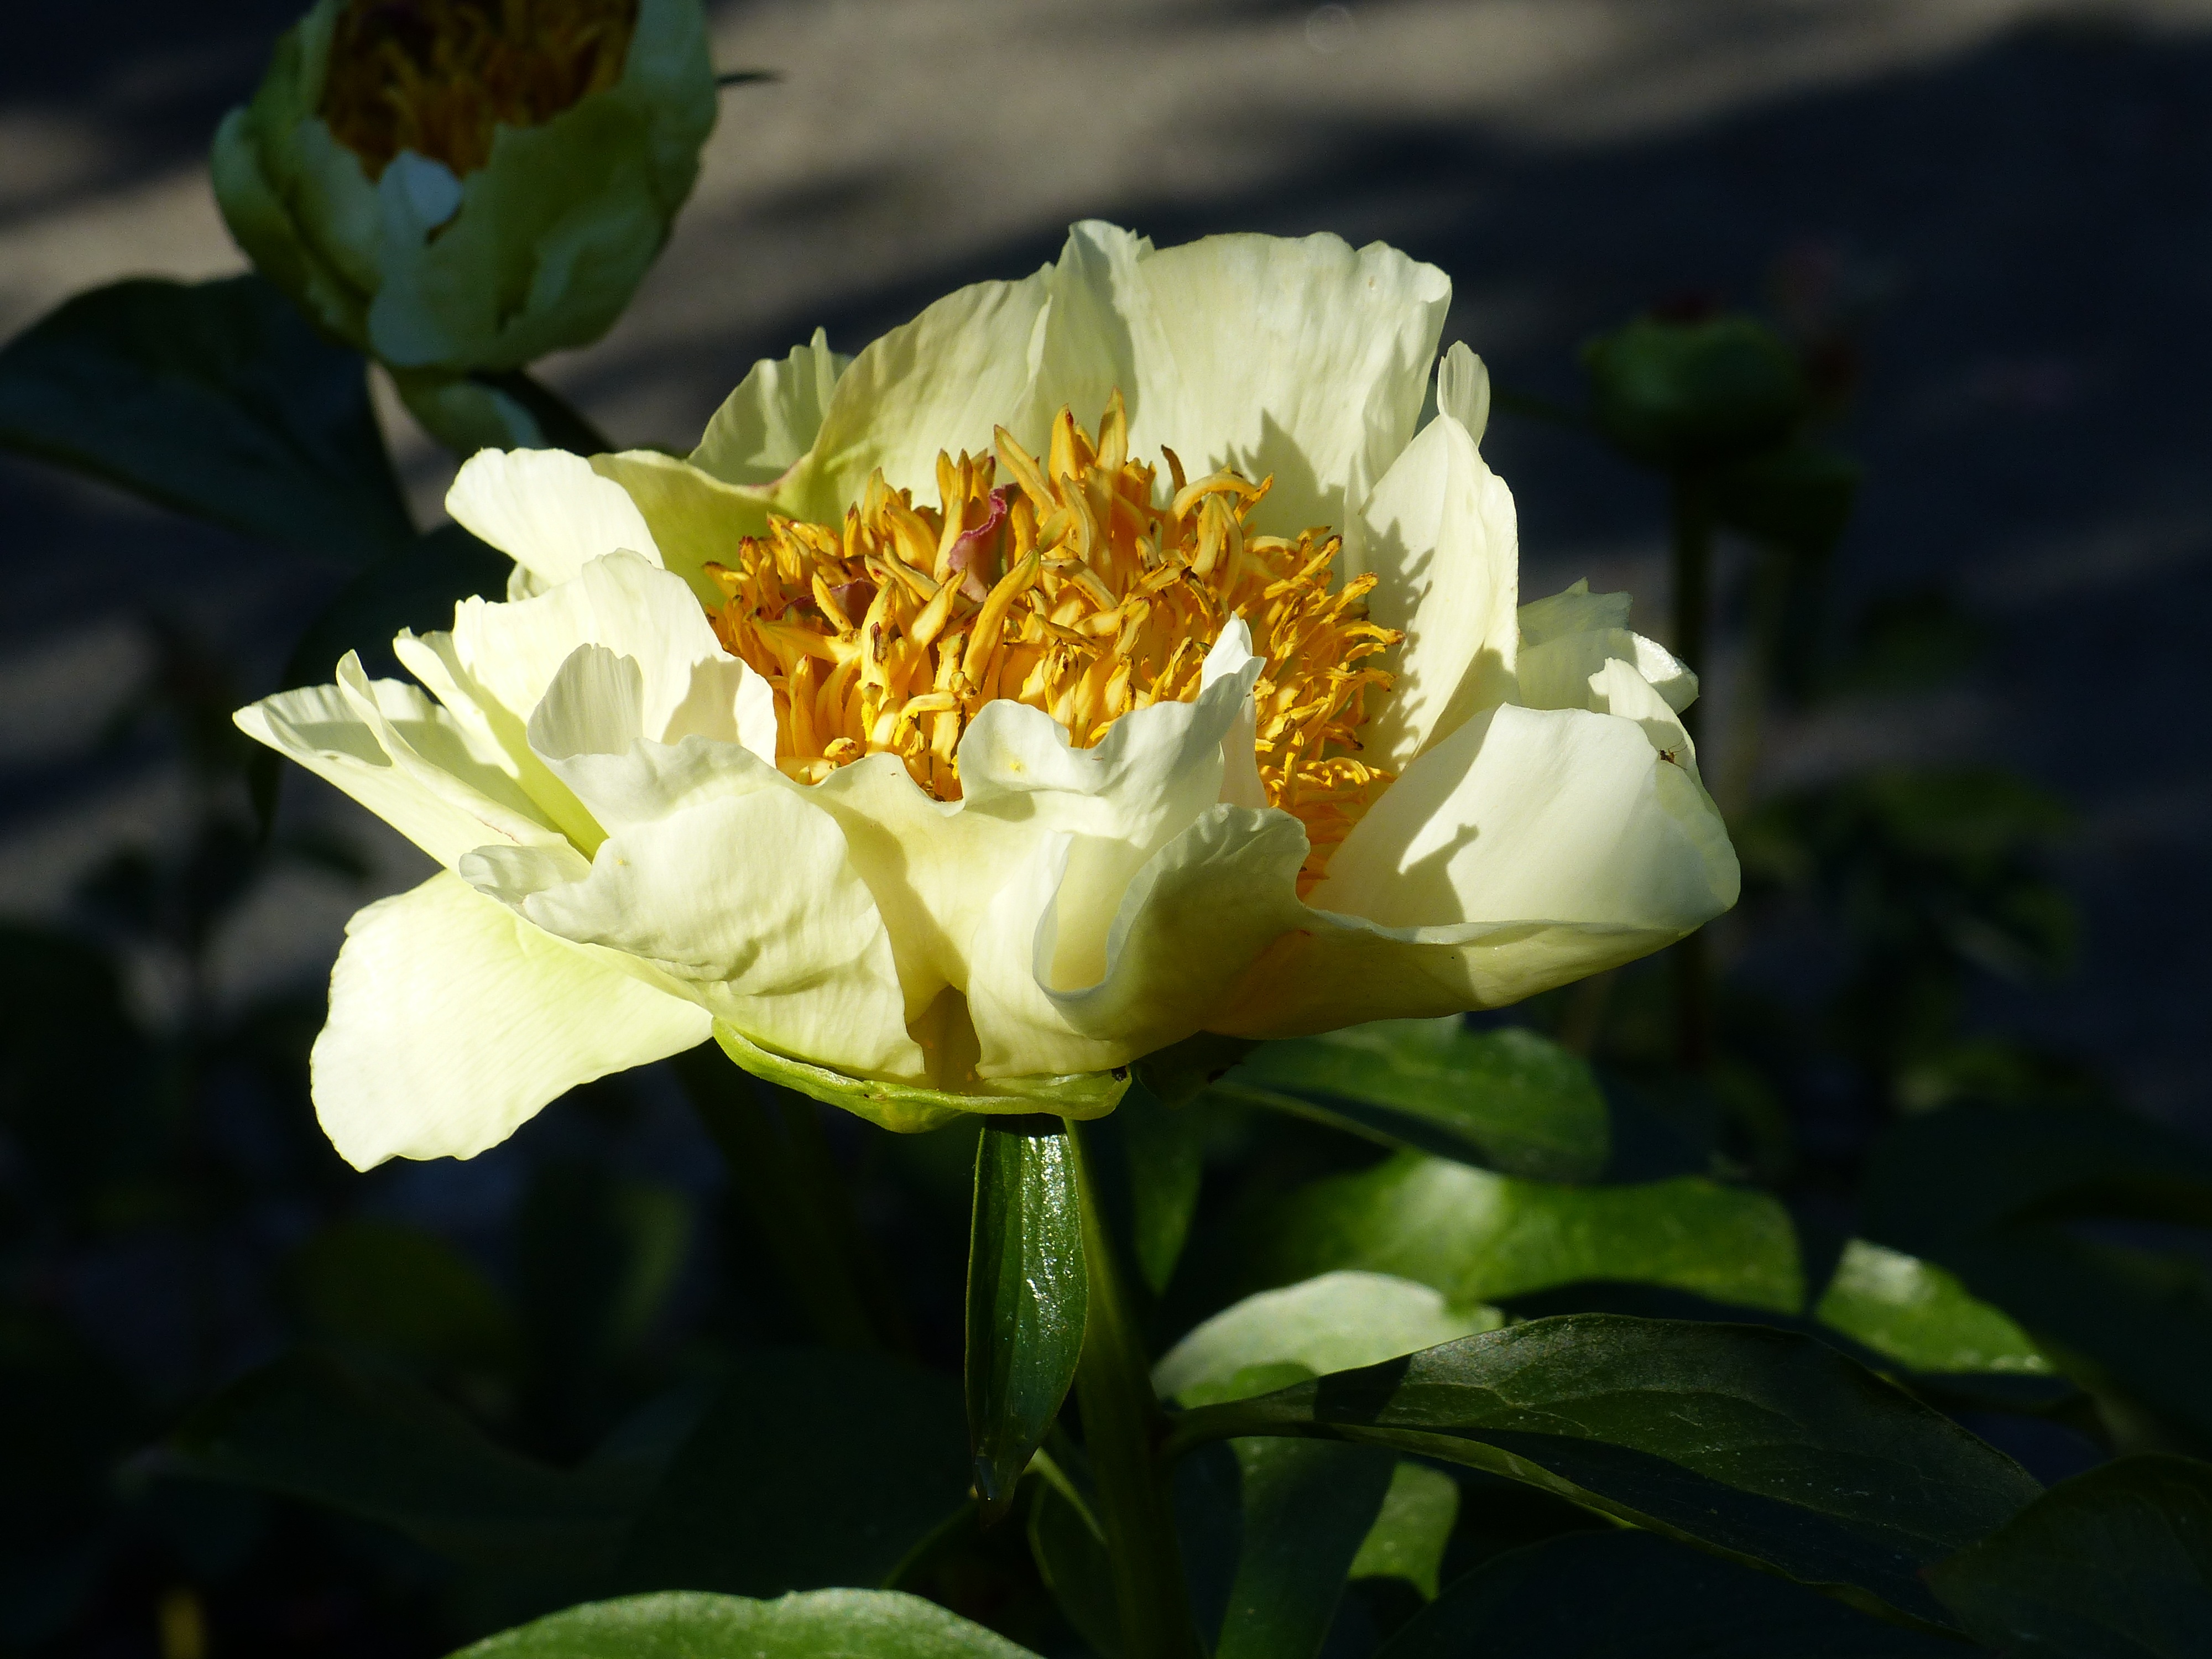
blossom, plant, white, leaf, flower, petal, summer, rose, botany, yellow, garden, flora, peony, macro photography, flowering plant, rose family, pion, land plant